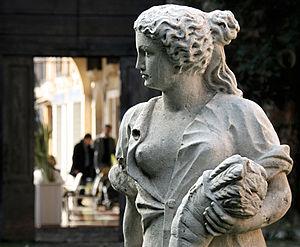
Vicence, Jardin du Théâtre Olympique. Italiano: Vicenza, giardino del Teatro Olimpico. Una delle statue delle Muse, provenienti dal Teatro Verdi distrutto il 2 aprile 1944.